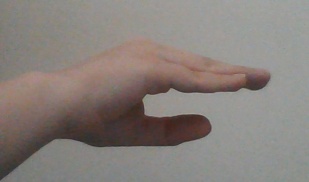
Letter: jeem